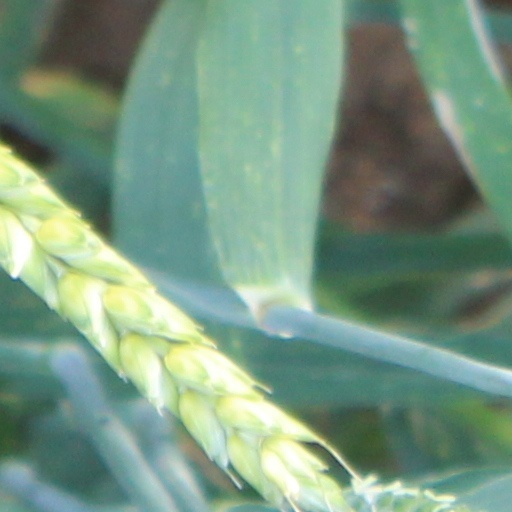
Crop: wheat